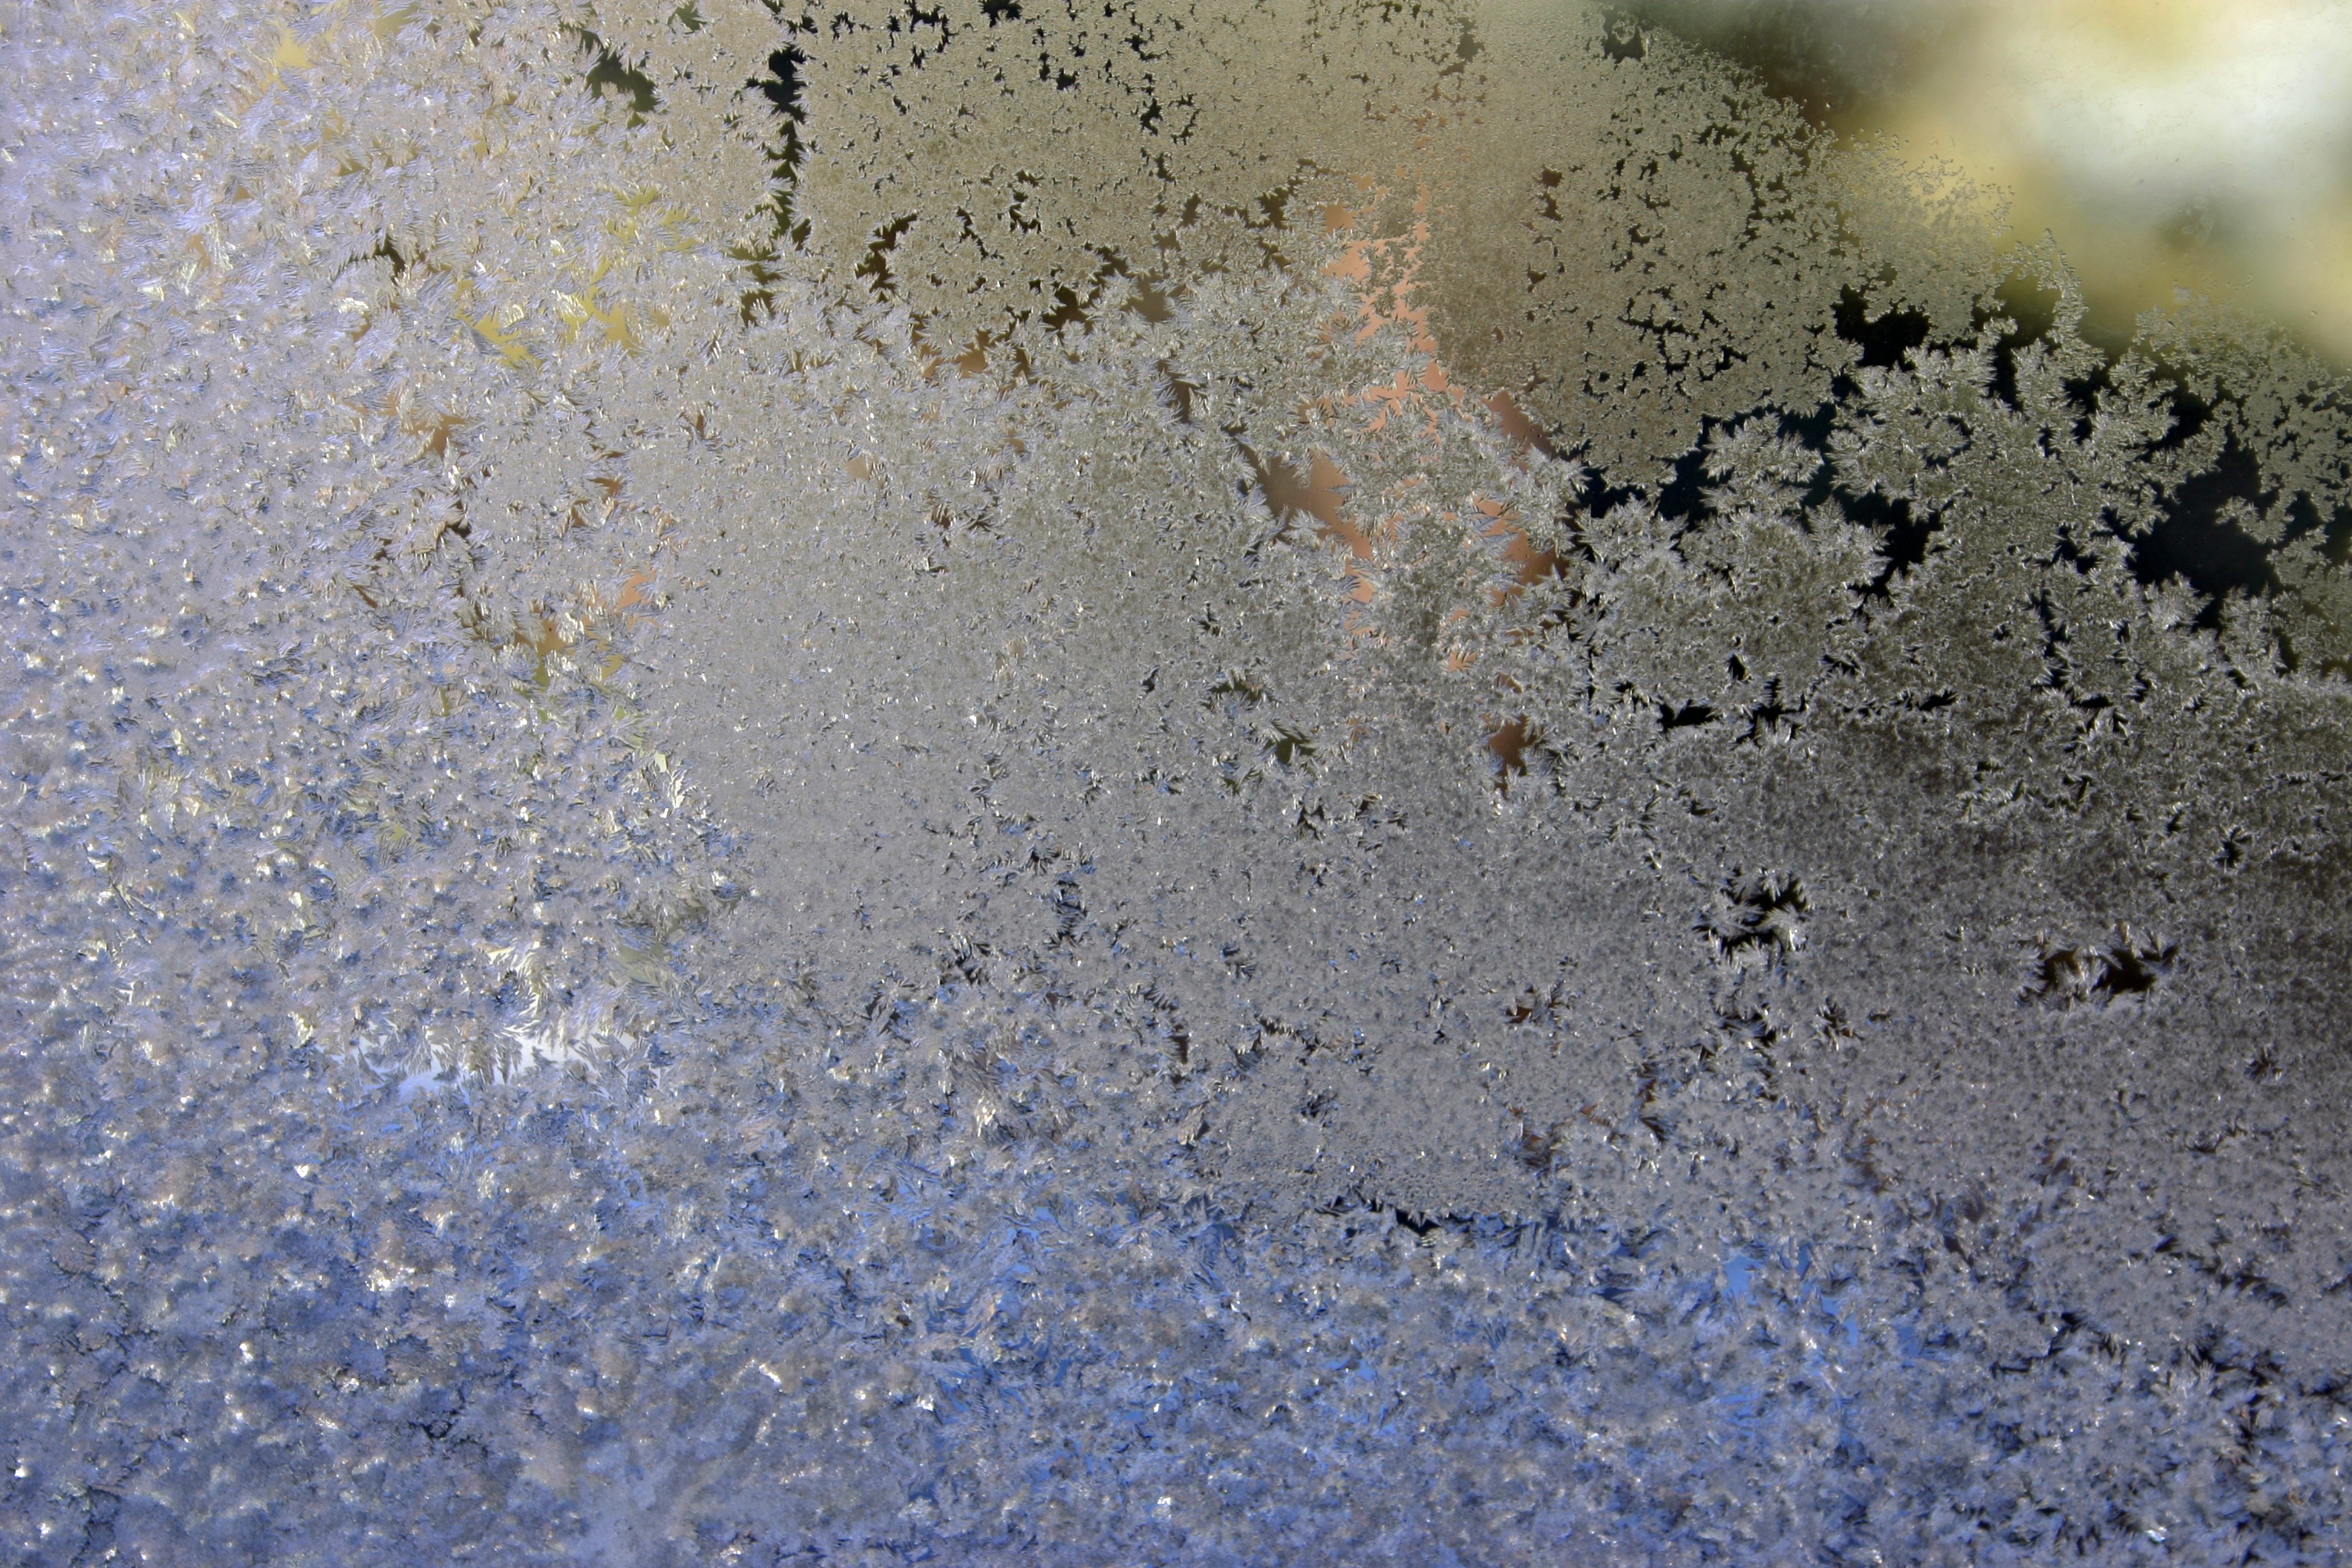
cold, winter, light, abstract, star, texture, window, glass, frost, wall, asphalt, ice, macro, weather, holiday, soil, frozen, blue, closeup, christmas, season, material, background, cool, icy, bright, crystal, december, january, freezing, road surface, sun texture